Dor, Israel

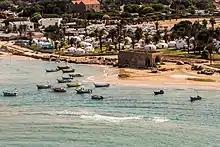
The mass grave from the 1948 Tantura massacre under the car park behind the beach.

The modern moshav was established in 1949 by Jewish immigrants from Greece, who were later joined by Jewish refugees from Iraq on land of the forcibly depopulated Palestinian village of Tantura, east of the old village site. Today, according to a report in the newspaper Haaretz, a car park for the beaches of Dor and neighboring Nahsholim contains a mass grave from the 1948 Tantura massacre.